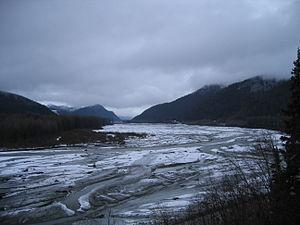
La rivière Klehini est un cours d'eau d'Alaska, aux États-Unis, de 58 kilomètres de long, située dans le borough de Haines. Elle prend sa source en Colombie-Britannique, et se jette dans la rivière Chilkat dont elle est le principal affluent. La rivière est réputée pour ses migrations de saumons, et pour ses rassemblements de pyrargues à tête blanche. Elle délimite la frontière nord de la chaîne Chilkat. Sa partie inférieure traverse la réserve faunique Alaska Chilkat Bald Eagle Preserve où vivent tout au long de l'année de 200 à 400 pyrargues à tête blanche.